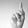
ASL letter: K